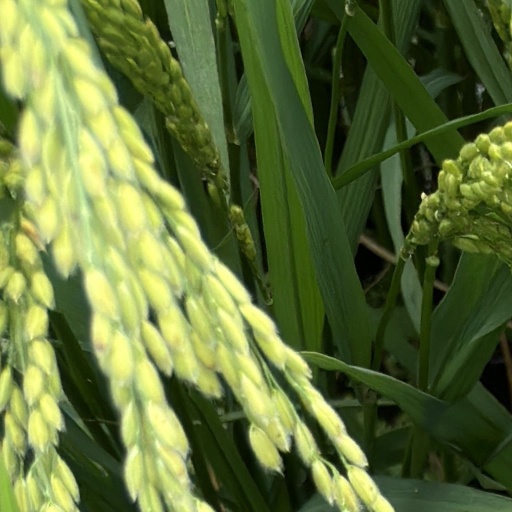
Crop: rice